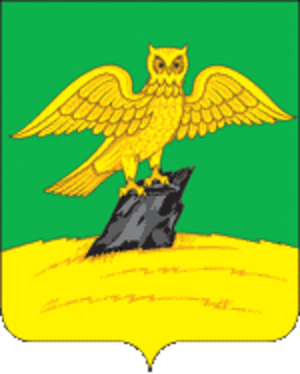
Kirjatch est une ville de l'oblast de Vladimir, en Russie, et le centre administratif du raïon de Kirjatch. Sa population s'élevait à 28 699 habitants en 2013.